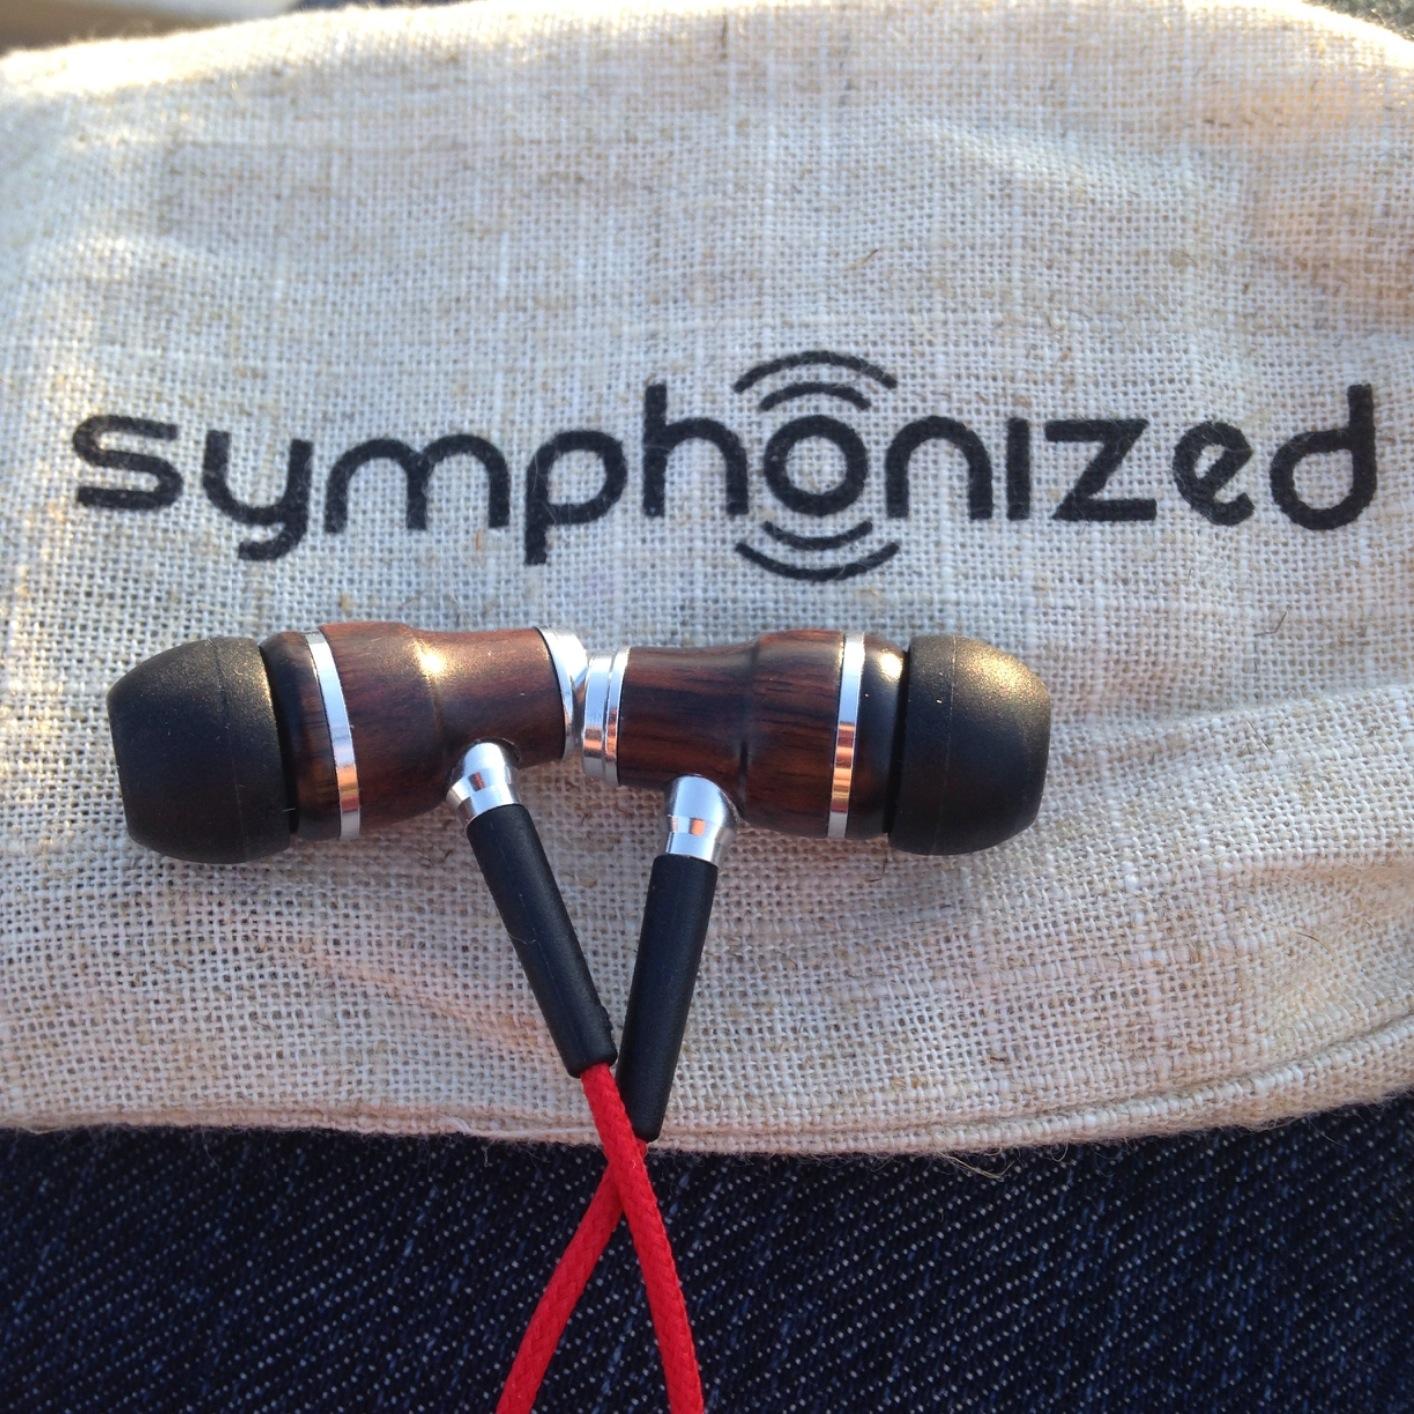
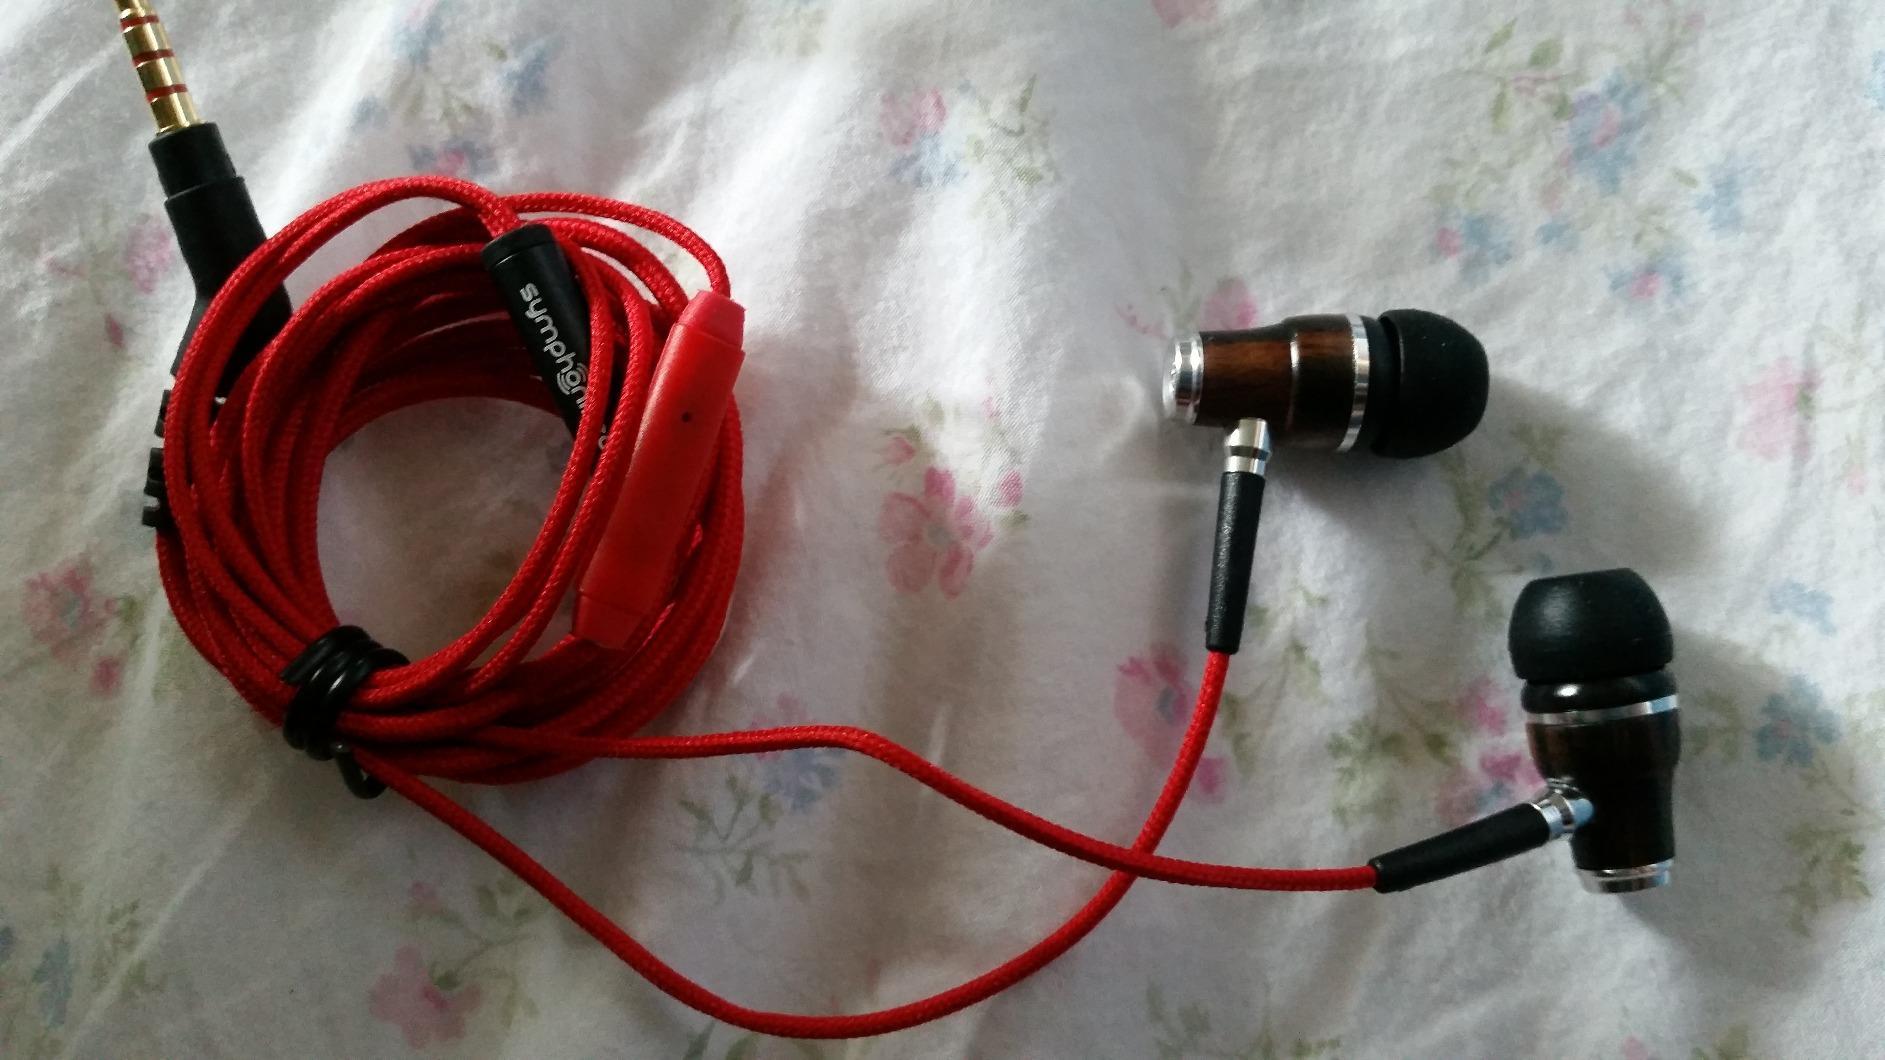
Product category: headphones
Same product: yes